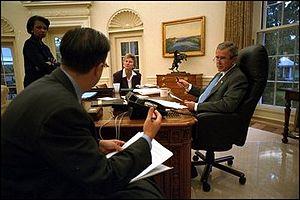
Le Conseil de sécurité nationale est une organisation administrative dépendant directement du président des États-Unis. Il a un rôle de conseil, de coordination et parfois d’impulsion sur les sujets de politique étrangère, de sécurité nationale, et plus généralement sur l’ensemble des questions stratégiques. Il est en cela un acteur peu connu, mais majeur, parfois prédominant, de la politique étrangère des États-Unis.